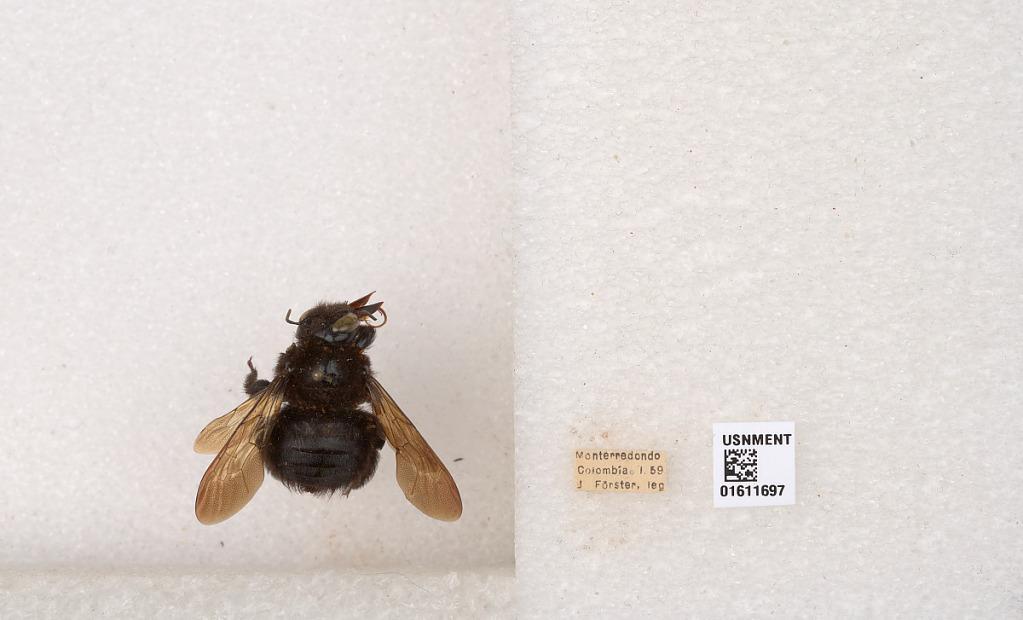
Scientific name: Xylocopa
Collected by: F. Oliveira
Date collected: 1959-1-1
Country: Colombia
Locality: Monterredondo